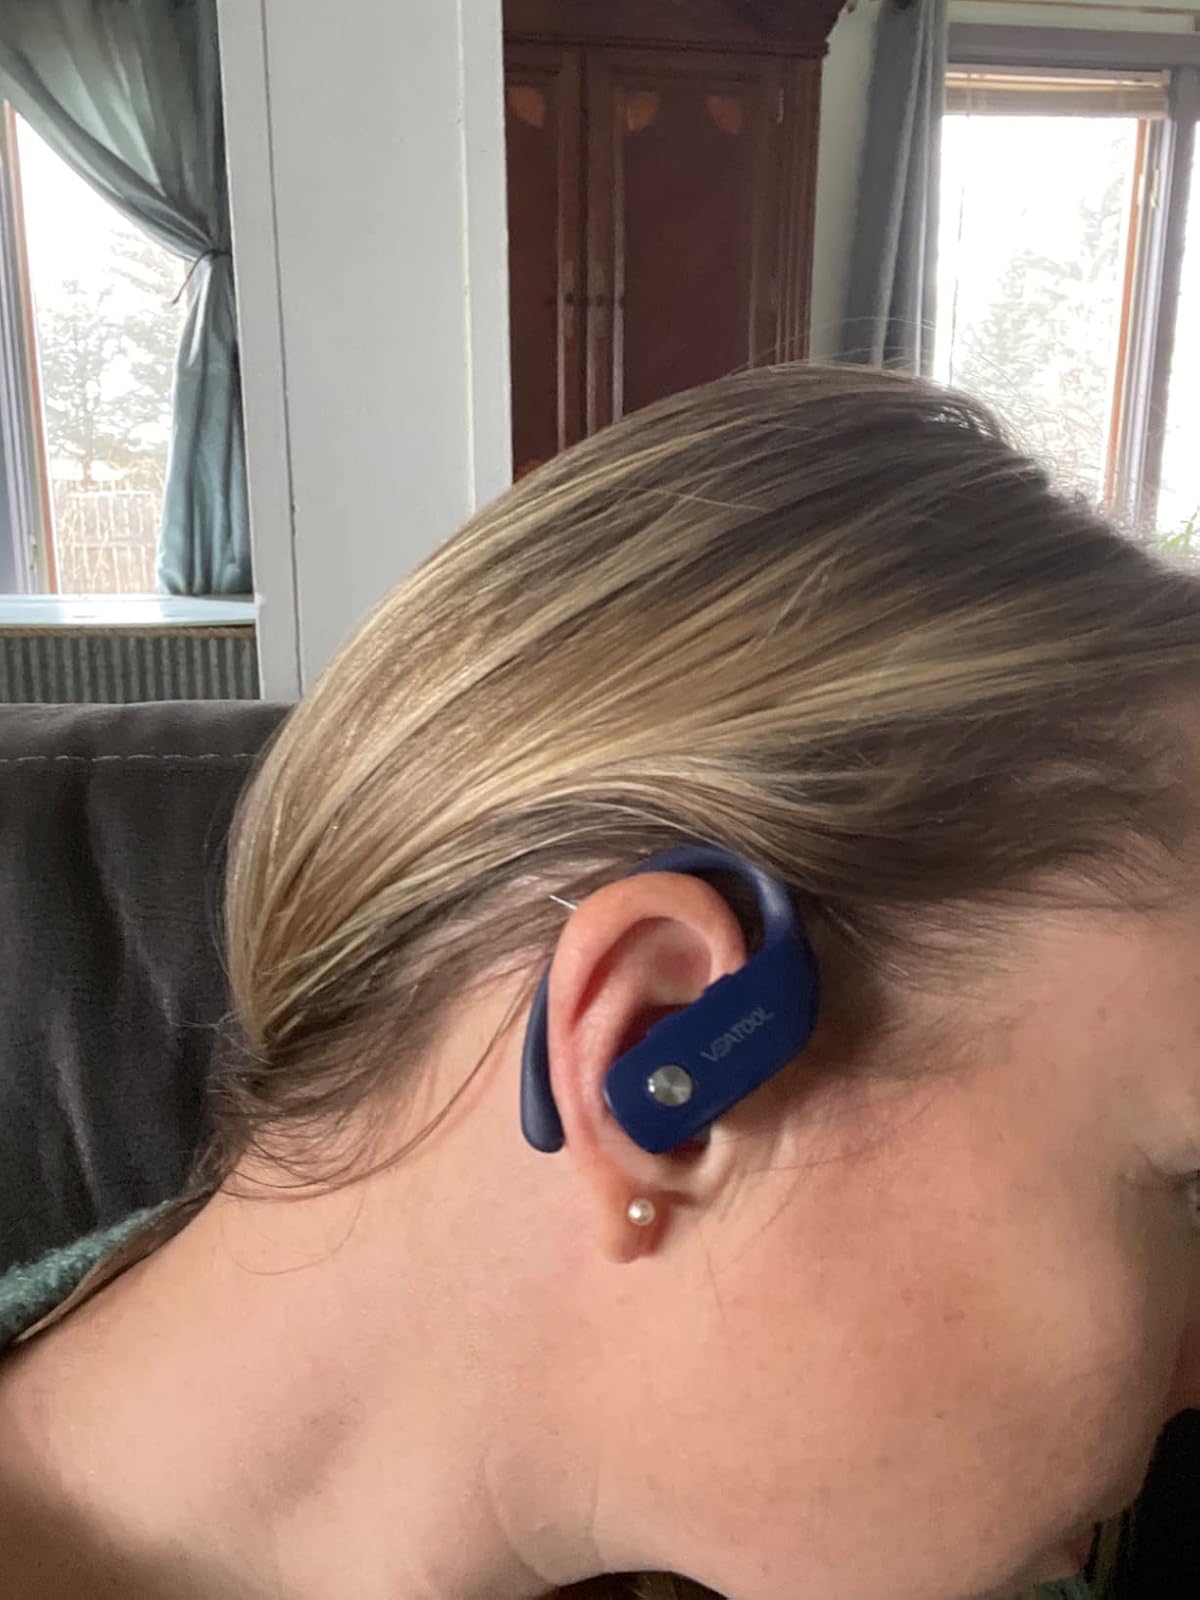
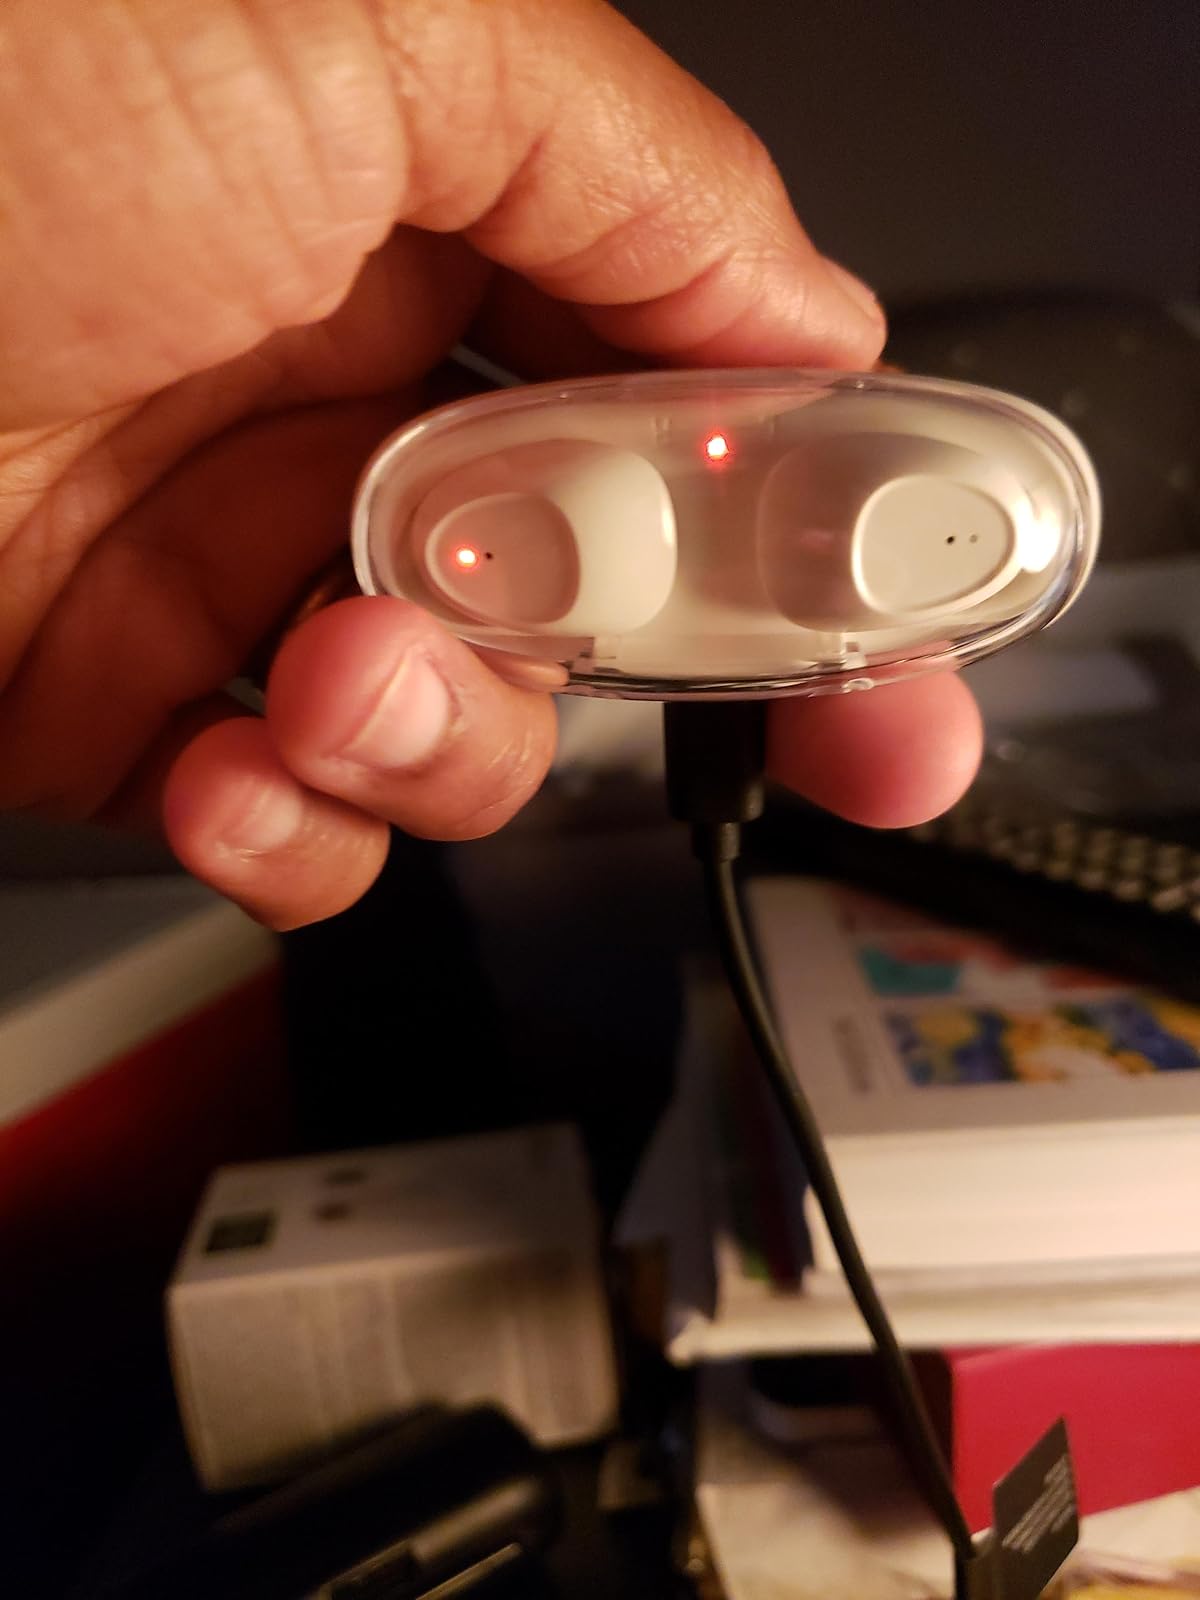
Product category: earbuds
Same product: no